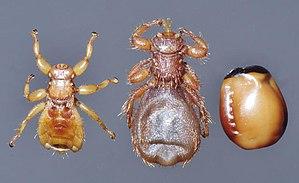
Les Hippoboscoidea sont une super-famille de mouches. Ce sont tous des ectoparasites hématophages, fréquemment aptères. Ils correspondent à peu près au groupe autrefois connu sous le nom de pupipares, ce terme faisant référence au mode de développement particulier de ces insectes : de façon très inhabituelle chez les insectes, le développement larvaire se déroule presque entièrement dans la femelle, la pupaison intervenant immédiatement après la « ponte » ; ainsi la femelle donne presque directement naissance à des pupes.